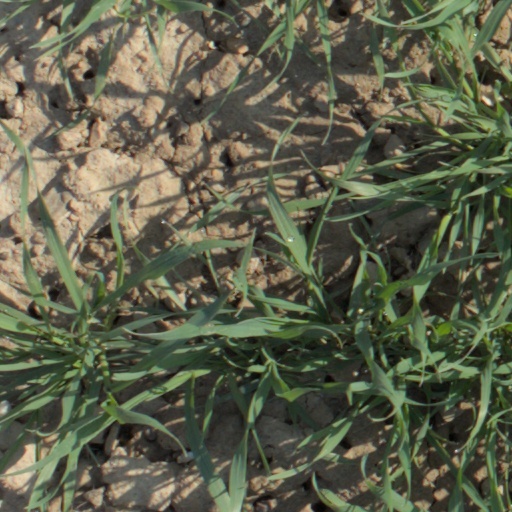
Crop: wheat